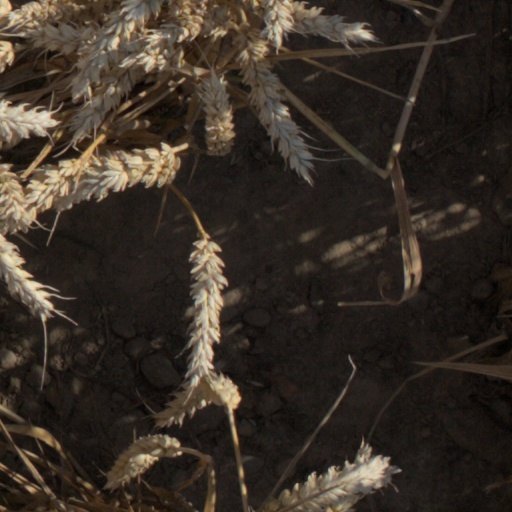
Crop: wheat